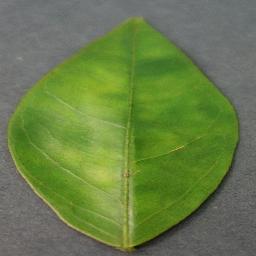
Label: Orange___Haunglongbing_(Citrus_greening)